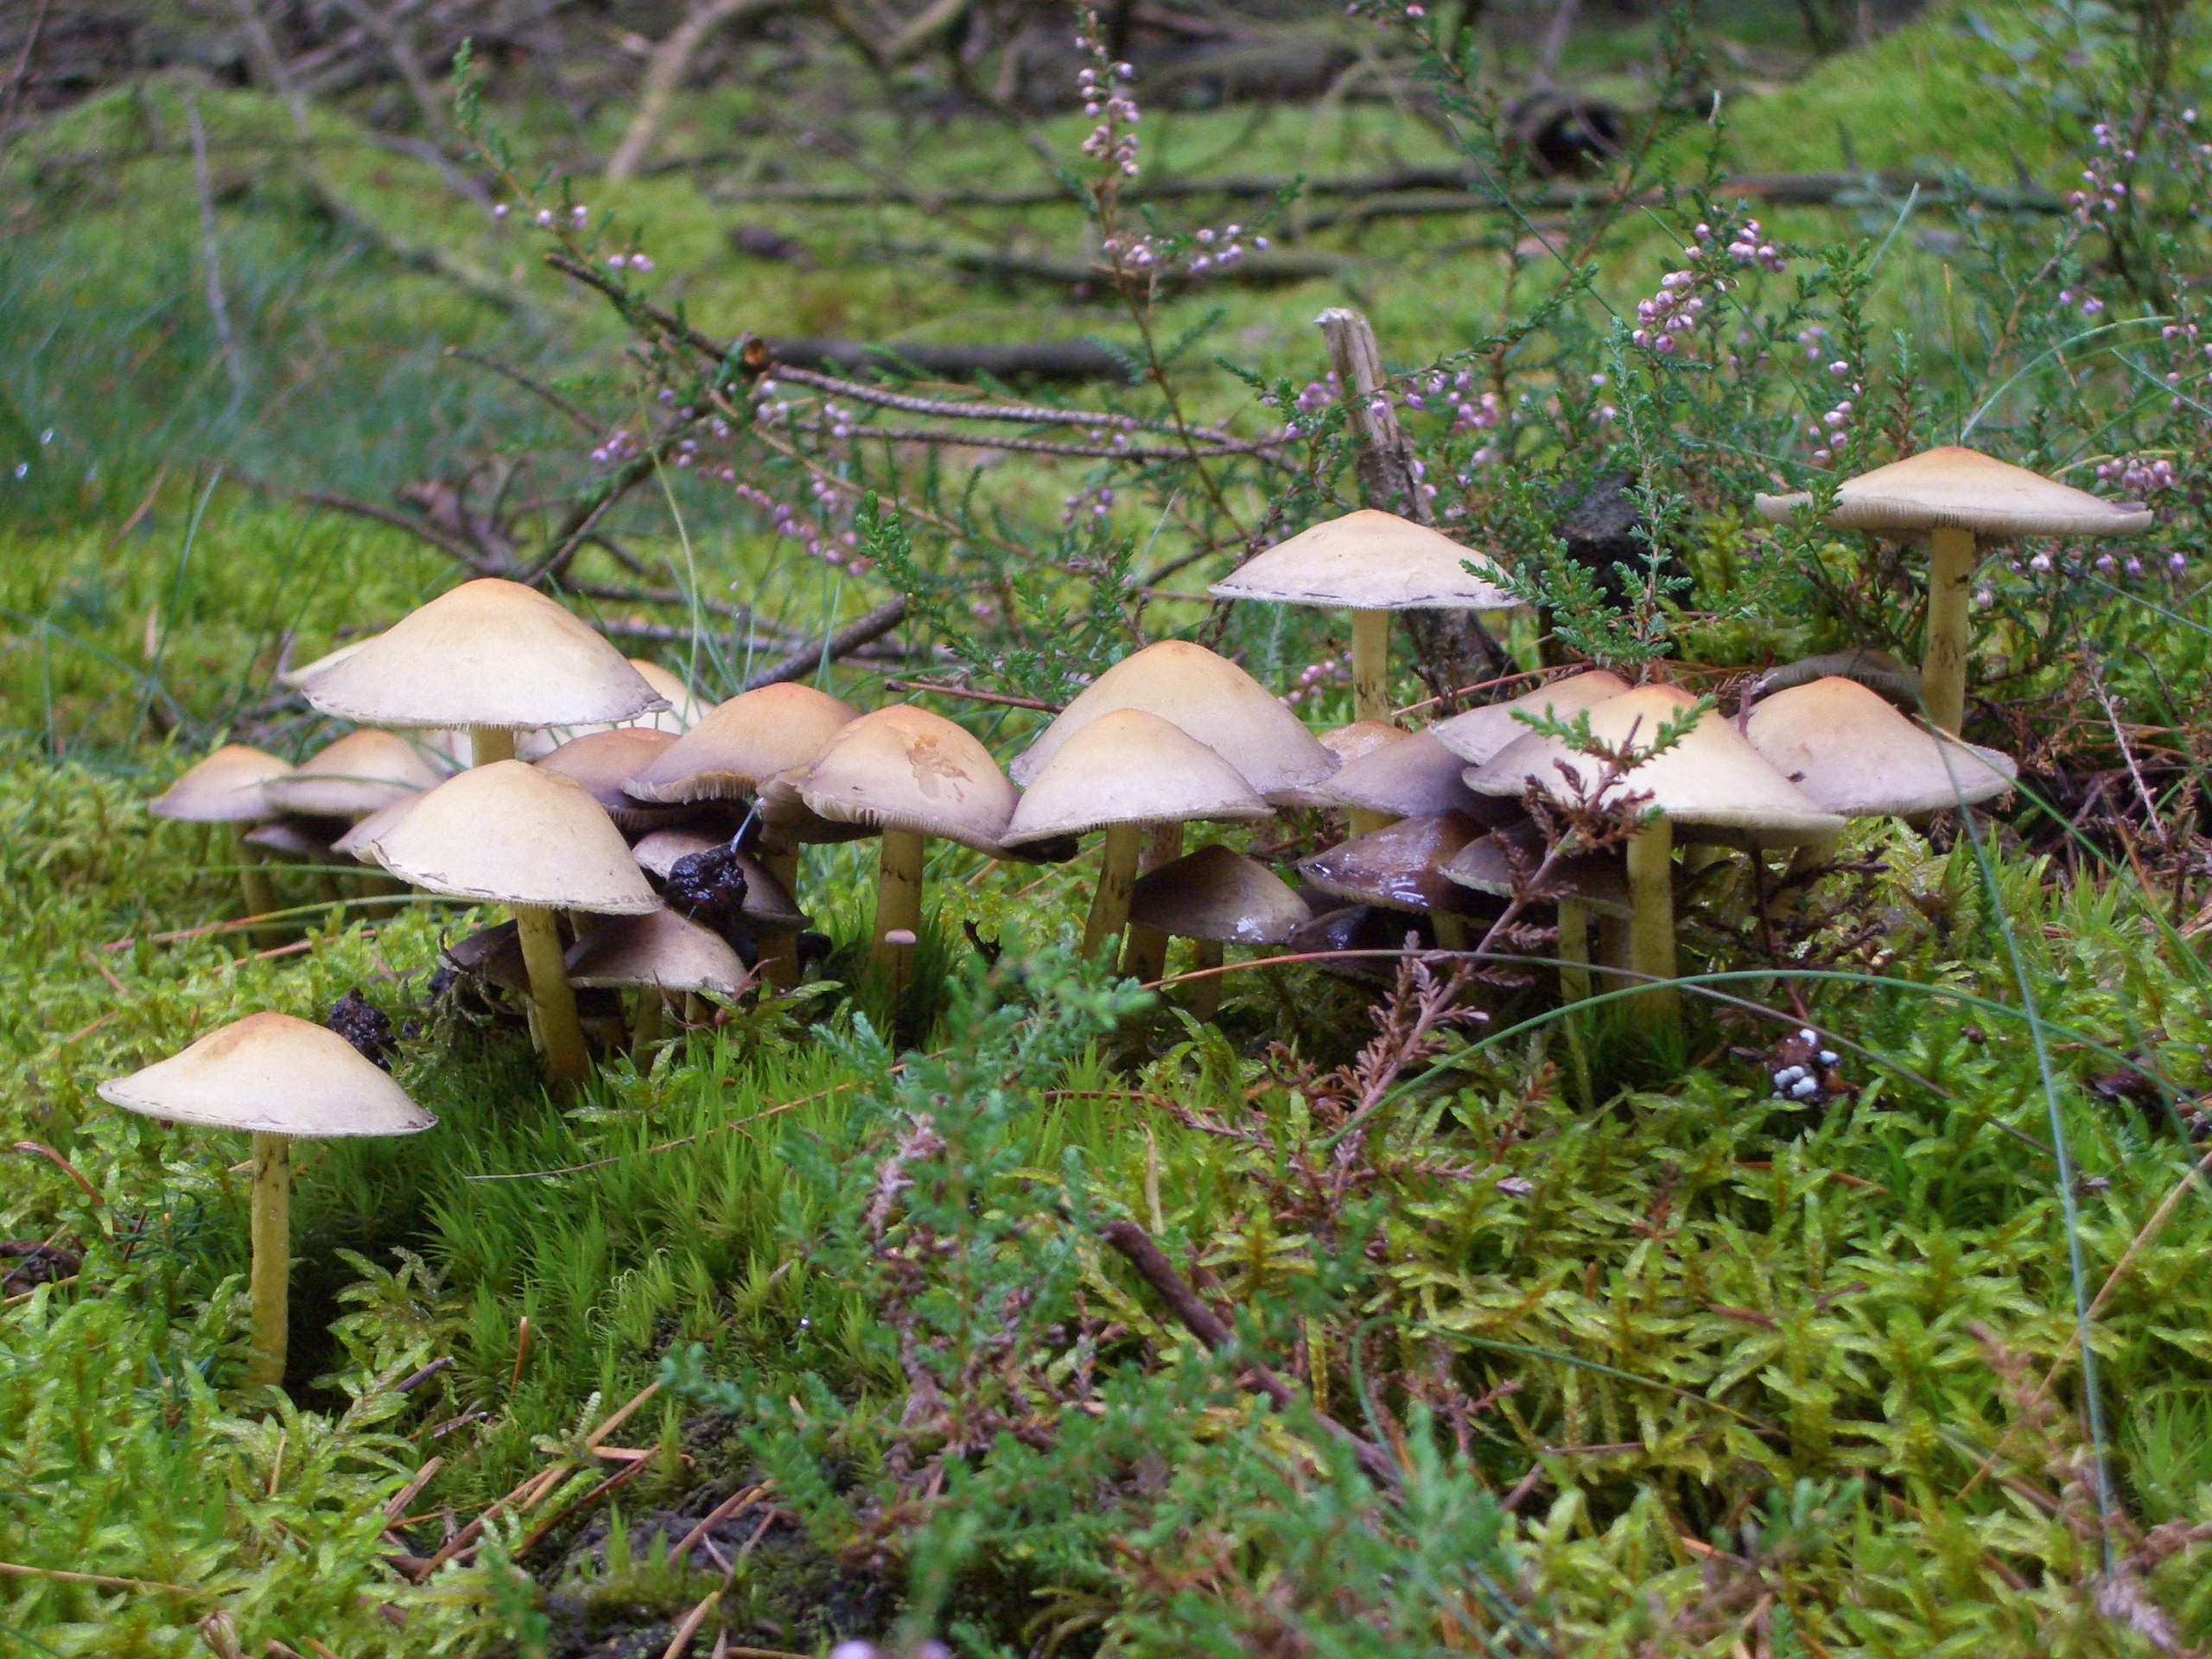
nature, forest, plant, moss, green, brown, botany, mushroom, eat, flora, season, fauna, forest floor, fungus, seasons, mushrooms, woodland, habitat, bolete, forest mushroom, collect, ecosystem, in the free, forest plant, oyster mushroom, edible mushroom, natural environment, agaricomycetes, agaricaceae, penny bun